Andy Robertson

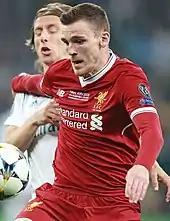
Robertson playing for Liverpool in the 2018 UEFA Champions League Final

Aged 20, on 29 July 2014 Robertson signed a three-year contract with English Premier League club Hull City. The transfer fee was £2.85 million. Hull City's chief scout, Stan Ternent, explained, "I'd been looking at Stuart Armstrong but [Robertson] was the no brainer … he'd a history with Celtic and he was always a determined lad given how he'd recovered from his setbacks. You could see straight away he had ability and he can only get better."